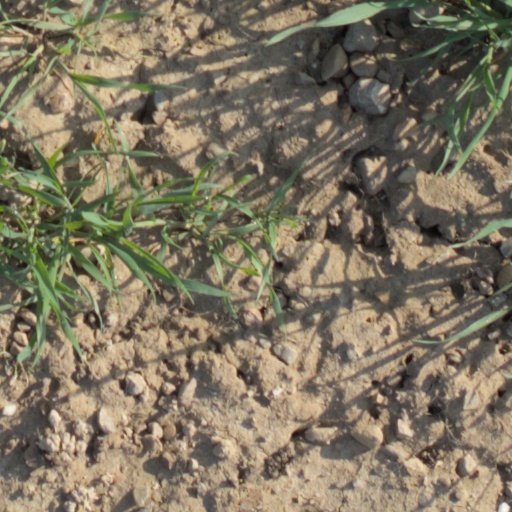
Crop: wheat